Comanche

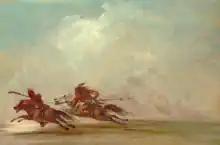
"War on the Plains": Comanche (right) trying to lance an Osage warrior, painting by George Catlin, 1834

The Comanche National Museum and Cultural Center in Lawton has permanent and changing exhibitions on Comanche history and culture. It opened to the public in 2007.